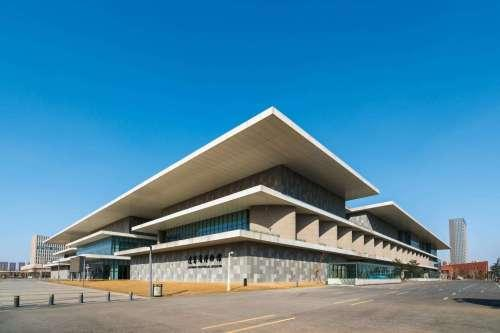
地标名称：辽宁省博物馆
所在城市：沈阳市·浑南区